Half Tree Hollow

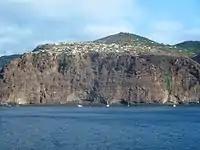
Viewed from the sea

A funicular was built to connect Jamestown and the fort in 1829. The cars and rails were removed in 1871 and it was converted into a staircase, commonly known as Jacob's Ladder.